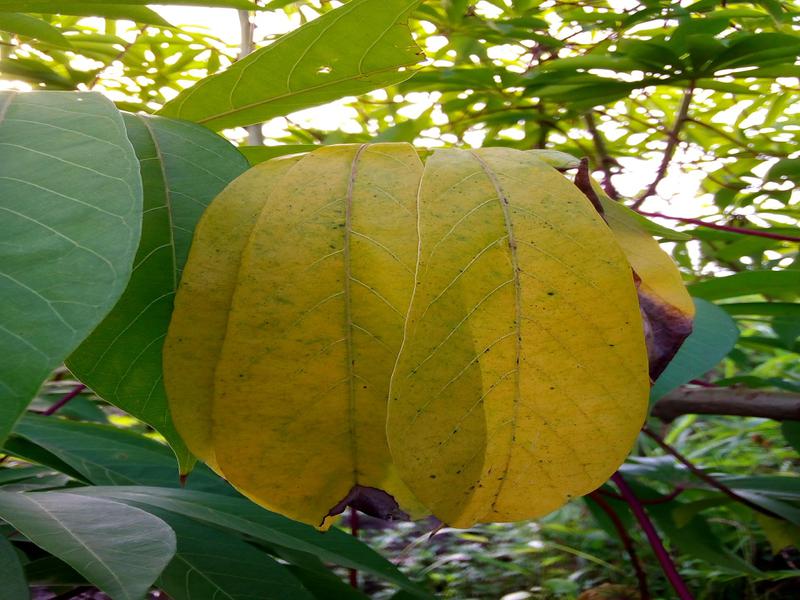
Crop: cassava
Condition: healthy